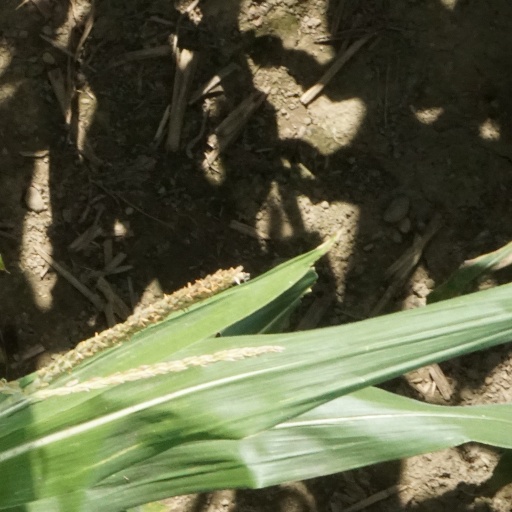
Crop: maize; corn